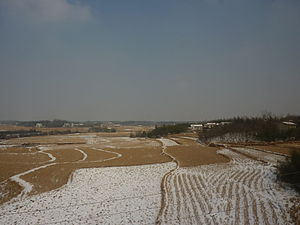
Lu'an
Lu'an er en by på præfekturniveau i den vestlige del af provinsen Anhui i Folkerepublikken Kina. Den har et areal på 17 976 km², og en befolkning på omkring 6.649.000 indbyggere.